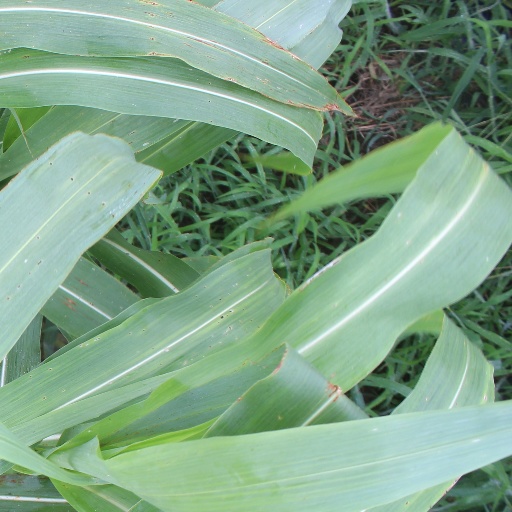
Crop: sorghum